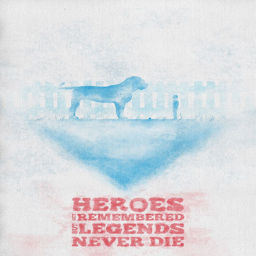
digital art selected for the #